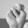
ASL letter: N